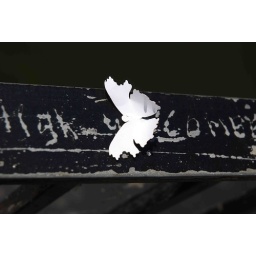
I saw this paper butterfly just sitting on the railing of the bridge over the Kennet and Avon